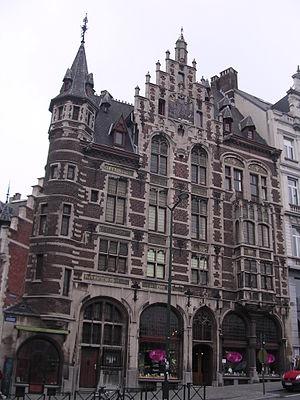
Caudenberg, 64 Bruxelles - 1898 par Paul Saintenoy - immeuble néo-gothique
3 avril : plus de 3 000 personnes participent à un meeting de la Ligue wallonne à Liège.
Cet article recense le patrimoine immobilier protégé à Bruxelles-ville. Le patrimoine immobilier protégé fait partie du patrimoine culturel en Belgique.